Edible oil refining

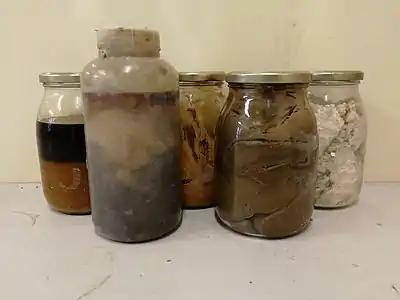
Soapstock and exhausted bleanched earth from oil refining process, Politecninco di Milano, 2022

During the last decade, the advance in organic chemistry, enzymatic, metalorganic, and organocatalysis, made it possible not only to improve the process but also to recover some of the waste in order to implement a circular economy process and develop new chemical reactions for biorefinery.